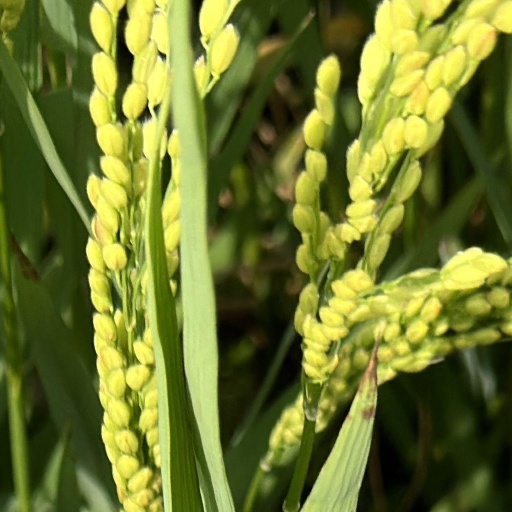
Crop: rice